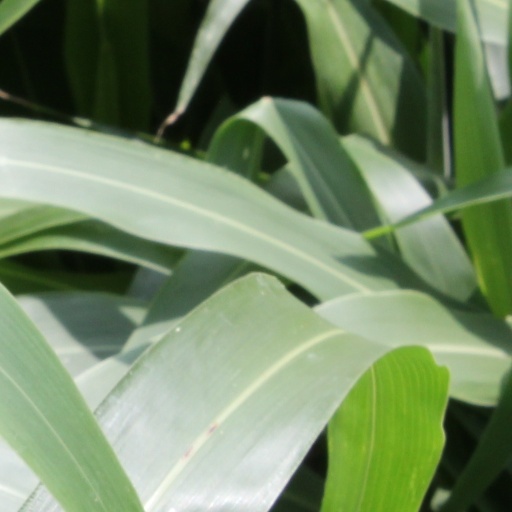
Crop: sorghum